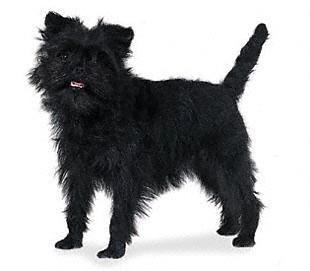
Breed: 200-n000012-affenpinscher